Hiram "Doc" Jones

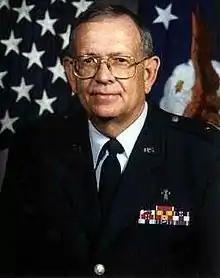
US Air Force photo of Jones

Hiram Lee "Doc" Jones (born 7 November 1937) is an American United Methodist leader and retired US Air Force chaplain.